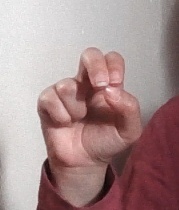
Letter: gaaf